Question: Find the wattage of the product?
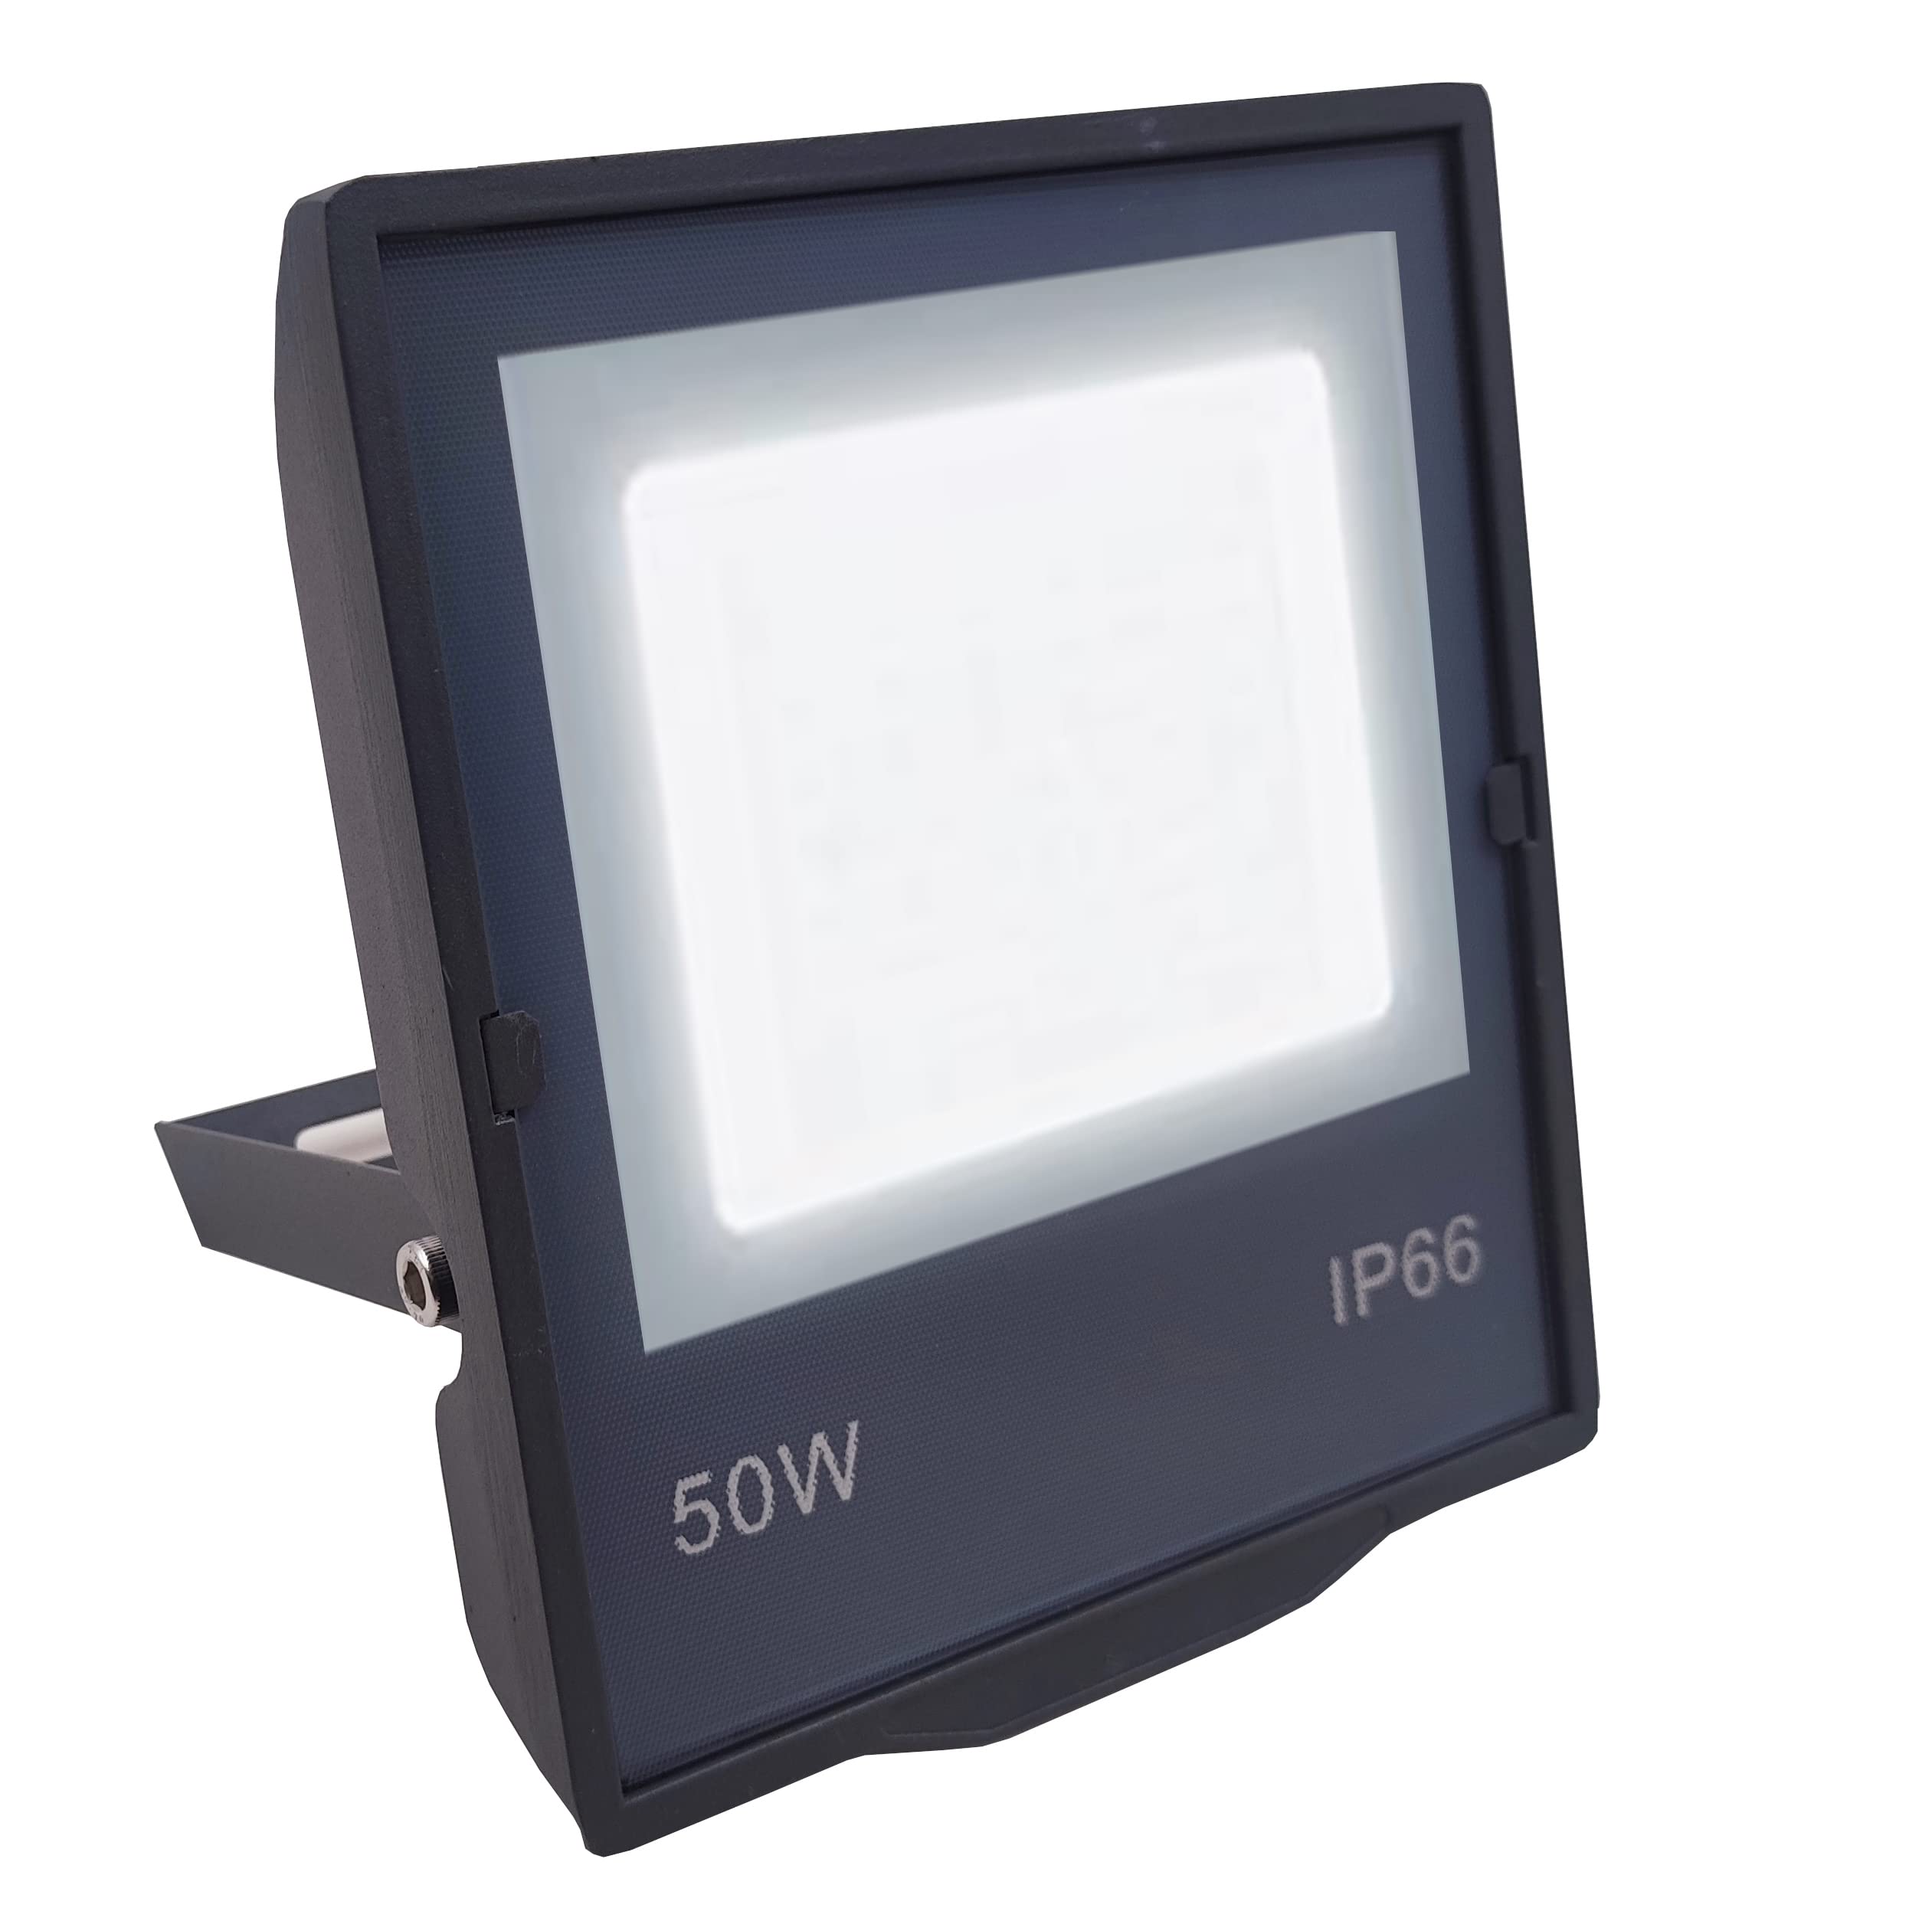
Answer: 50.0 watt